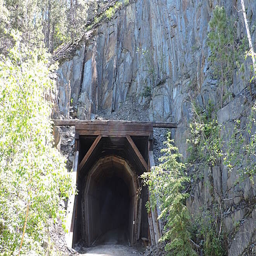
tourist attraction is the first